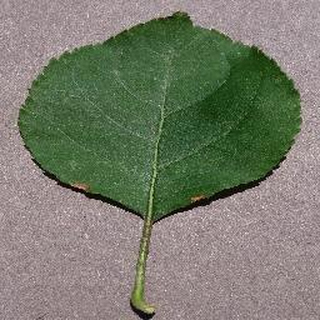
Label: apple_black_rot